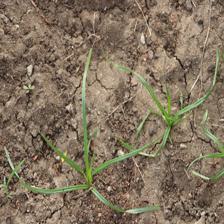
Label: Grass